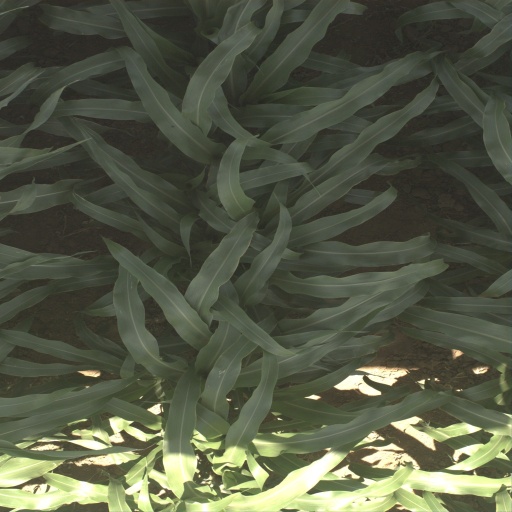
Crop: sorghum